Chen Shunyao

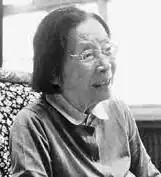

Chen Shunyao (September 1917 – 31 July 2019) was a Chinese politician and academic administrator. She served as deputy party secretary of Tsinghua University, and was a delegate to the First and Third National People's Congresses. She was the wife of the high-ranking Chinese Communist Party (CCP) leader Song Ping, a former member of the CCP Politburo Standing Committee.